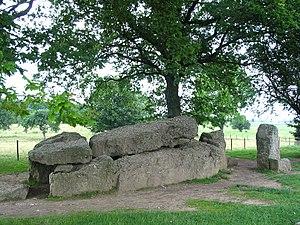
Wéris, le dolmen dénommé dolmen Nord ou Wéris I.